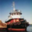
Label: ship